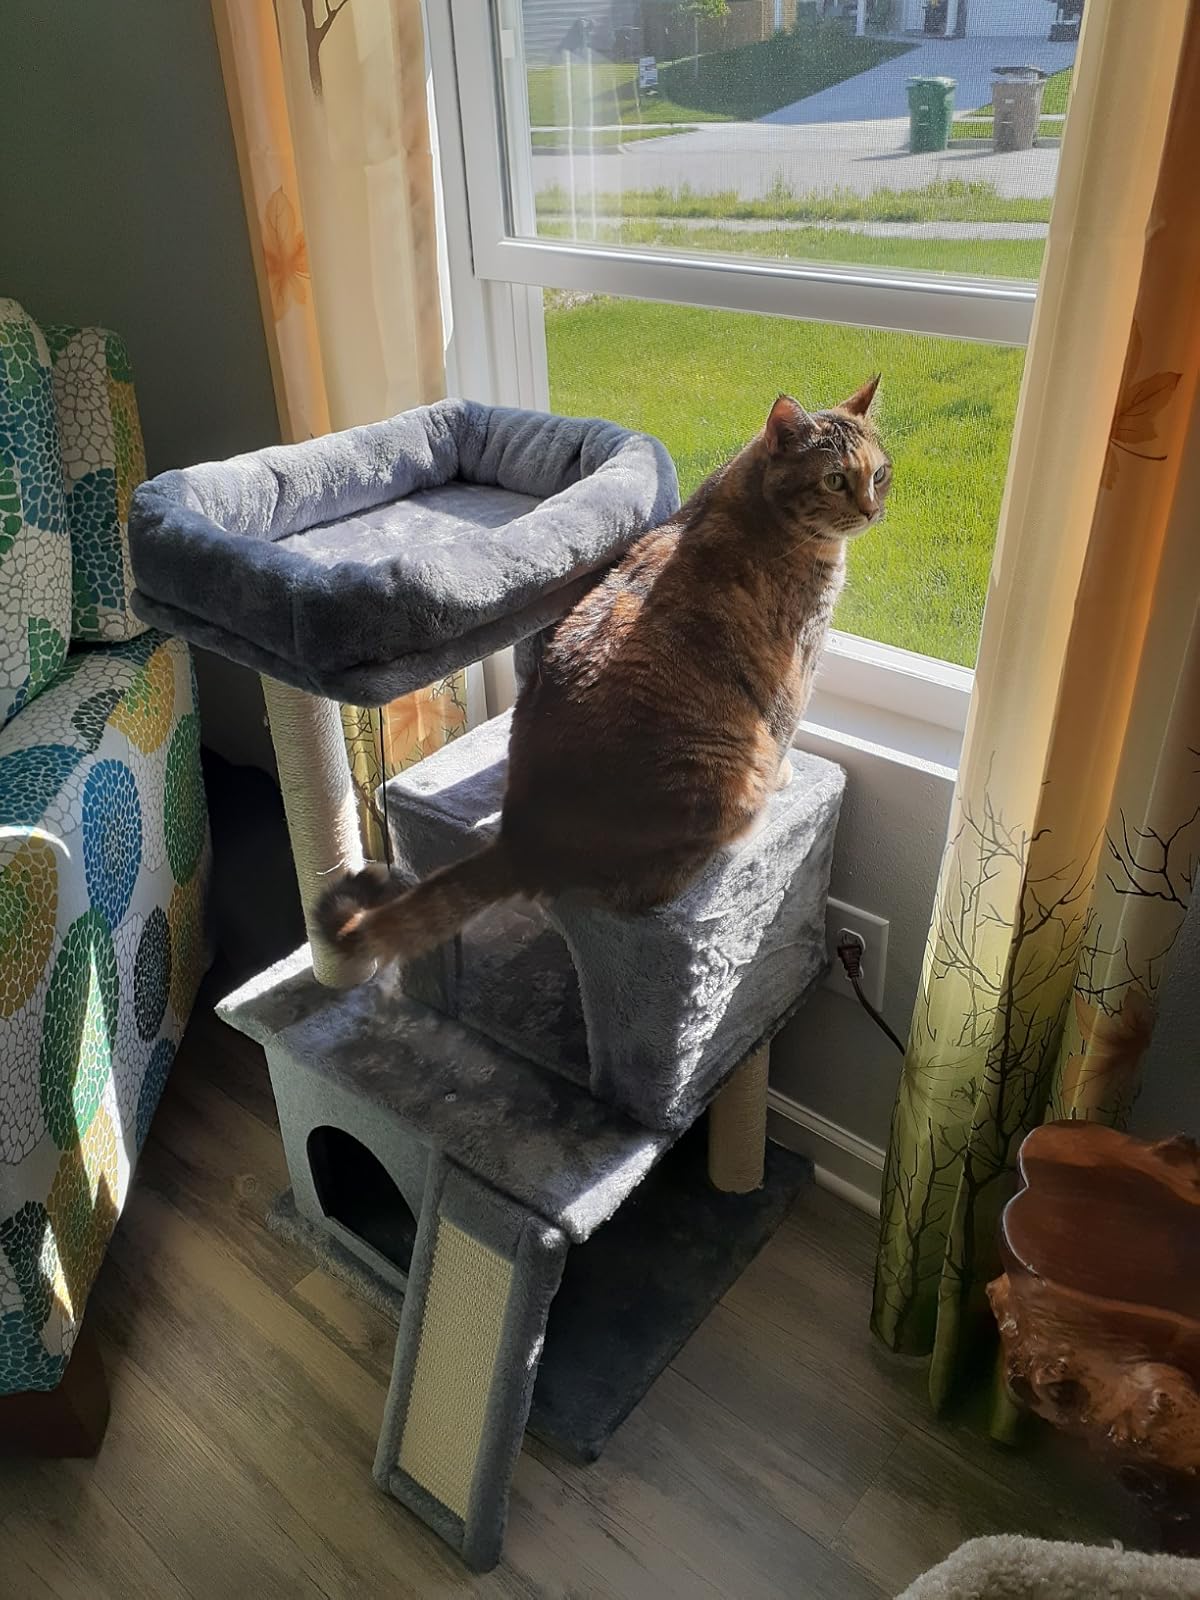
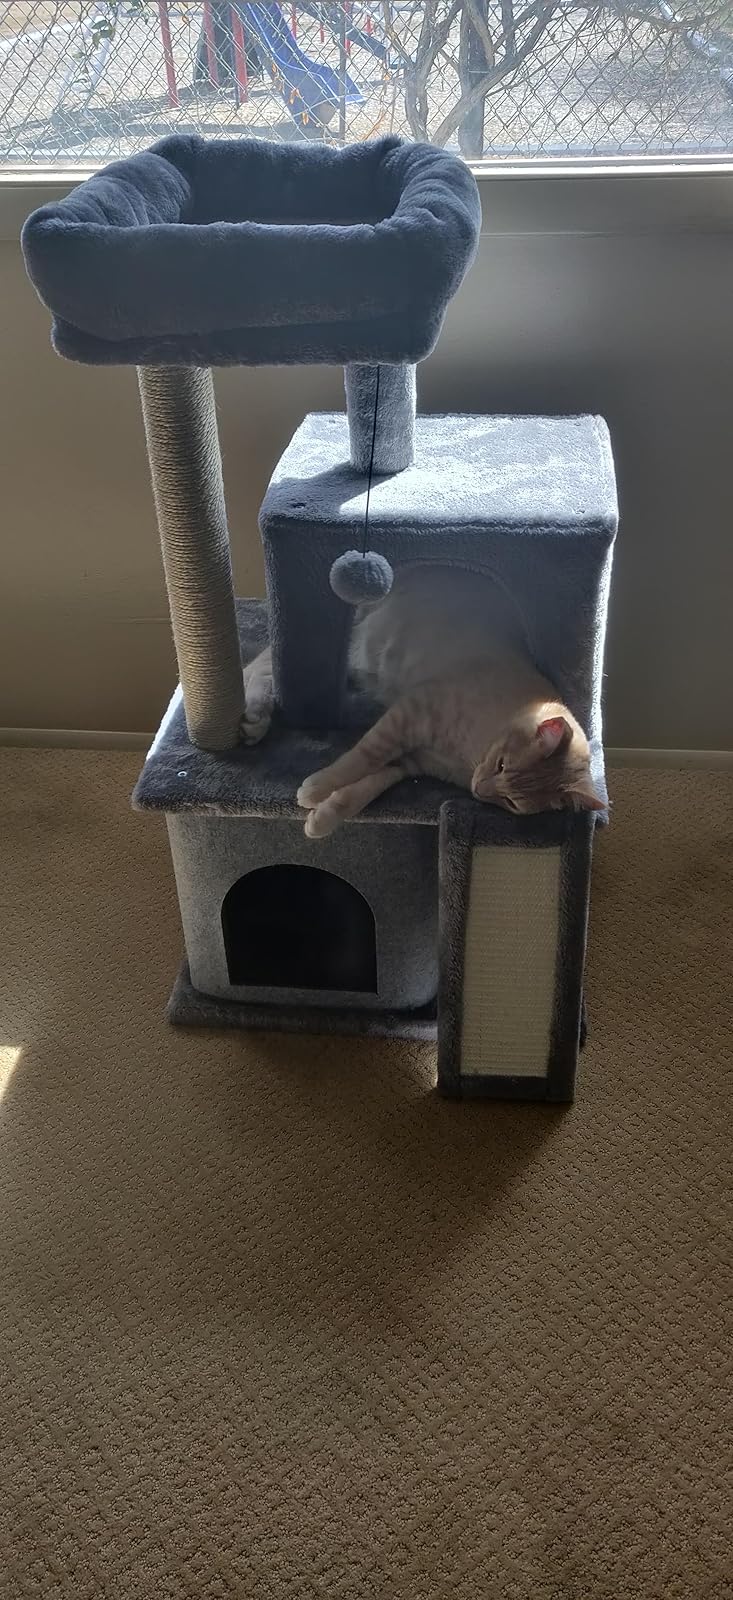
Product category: items_cat tree
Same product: yes